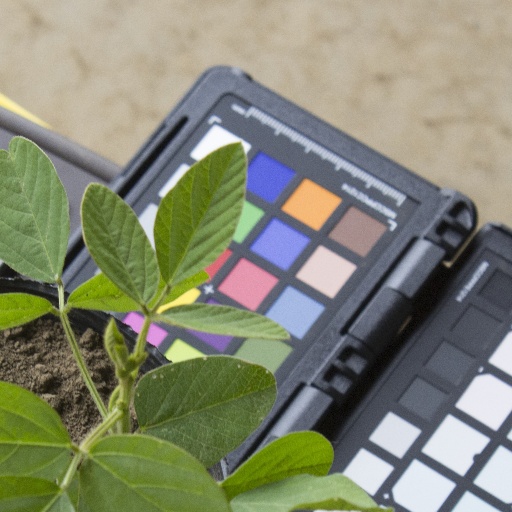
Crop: soybean